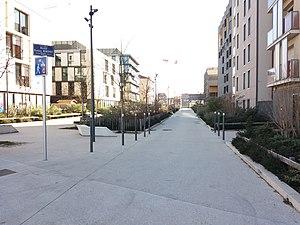
Depuis la rue Pré Gaudry.
Eugénie Niboyet, née le 11 septembre 1796 et morte le 6 janvier 1883, écrivaine et journaliste, est une militante du droit des femmes, figure du féminisme.